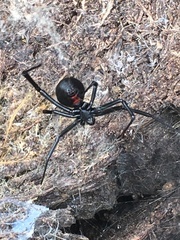
Species: Lactrodectus_hesperus